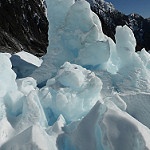
Scene: Outdoor